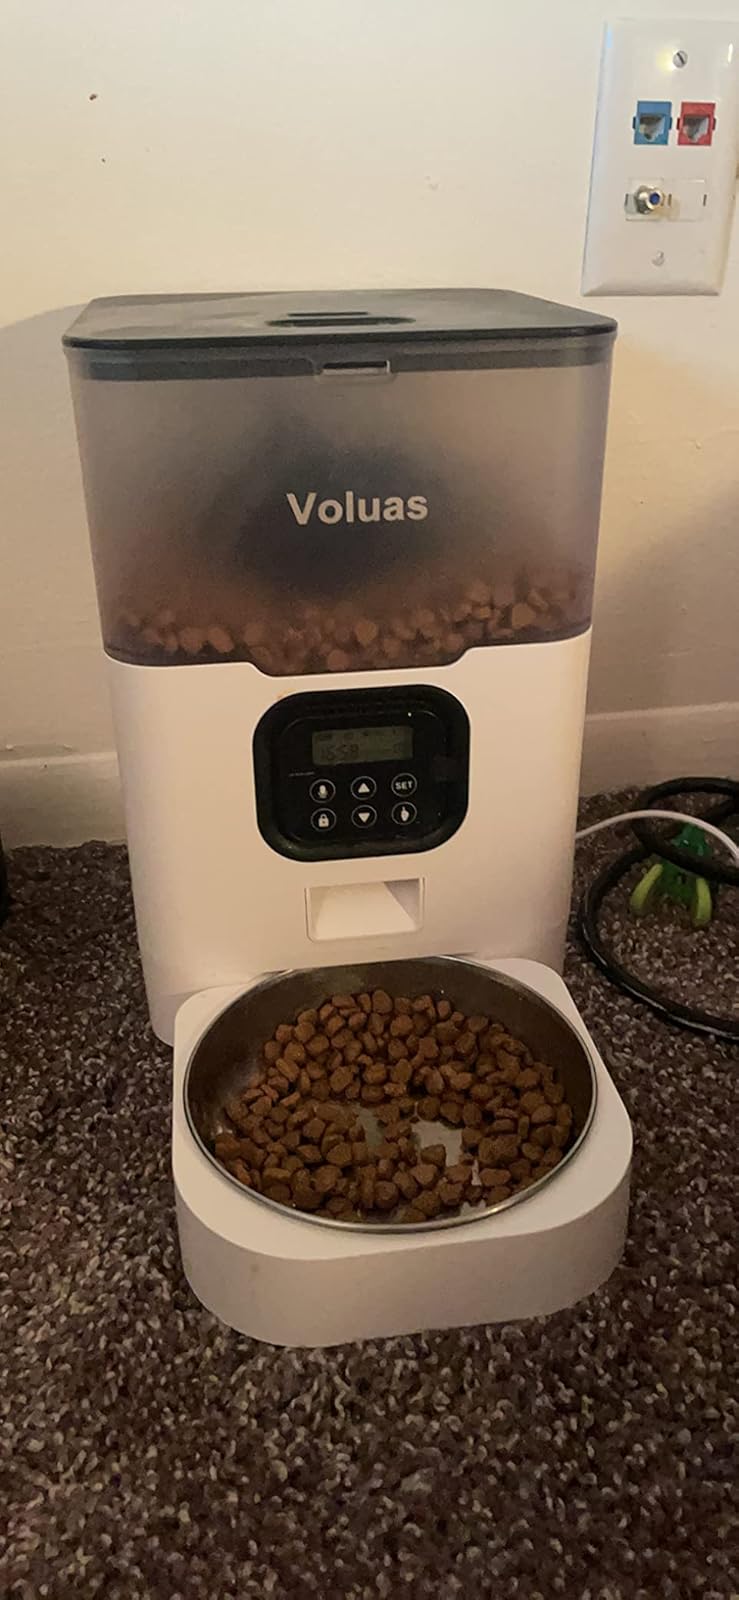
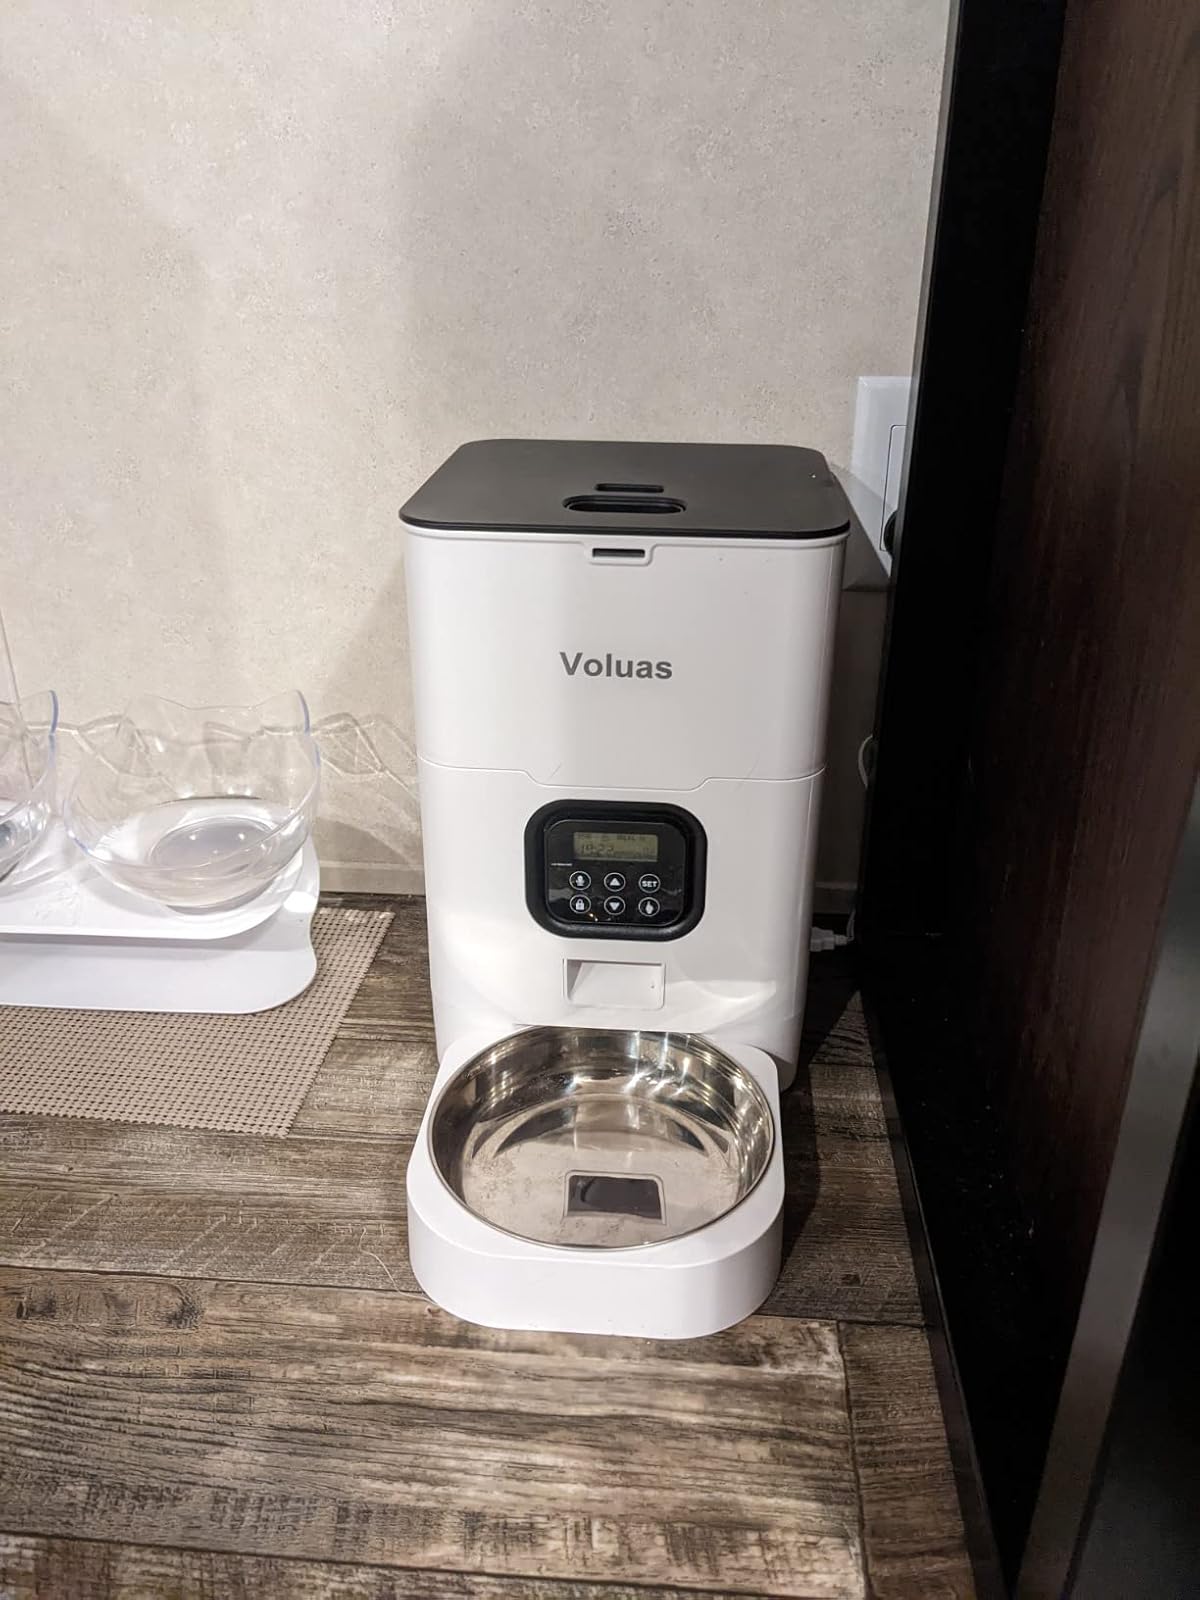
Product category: items_feeder
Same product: no